C.C. Hampton Homestead

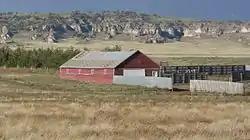

The C.C. Hampton Homestead near Harrisburg, Nebraska, dates from 1890 and is listed on the National Register of Historic Places as a historic district. Also known as Warner Ranch, the property included 10 contributing buildings and one other contributing structure.